Prince Xavier of Bourbon-Parma

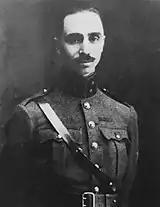
Prince Xavier, ca 1915

News of the Sarajevo assassination reached Xavier and Sixte in Austria, en route to Asia. Enraged by murder of their step-cousin, both brothers intended to enlist in the Austrian army to pursue revenge. Things changed when France declared war on Vienna. Though some of the Bourbon-Parma siblings – Zita, René, Felix and Élie – sided with Austria-Hungary, with males joining the imperial troops, Xavier and Sixte felt themselves thorough Frenchmen. They openly made plans to enlist in the French army, which might have evoked their detention. It took personal appeals from Zita before the Emperor took steps which prevented their incarceration, and allowed them to leave Austria for a neutral country. When back in France Xavier and Sixte indeed volunteered, only to find that French law banned members of foreign dynasties from serving. Determined to fight, they contacted their cousin, Queen Elisabeth of Belgium, who saw to it that both were allowed to serve in the Belgian military. Due to a car accident involving Sixte, however, the brothers joined the ranks of the Belgian army no sooner than late November 1914. Xavier was initially accepted as a private in medical services and was seconded to the 7th artillery regiment. Exact details of his service are not clear; what was left of the pre-war Belgian army served on a relatively calm sector of the frontline in Flanders and France, next to the English Channel. At an unspecified time Xavier was released from the line and assigned to an officer training course, organized by the Belgian general staff, which he completed. By mid-1916 he was sub-lieutenant, later promoted to captain.